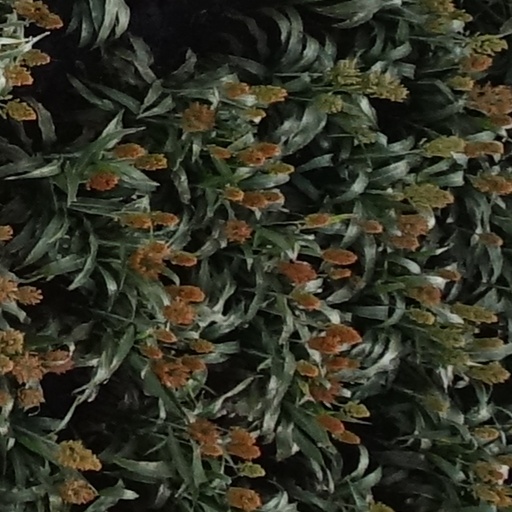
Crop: sorghum